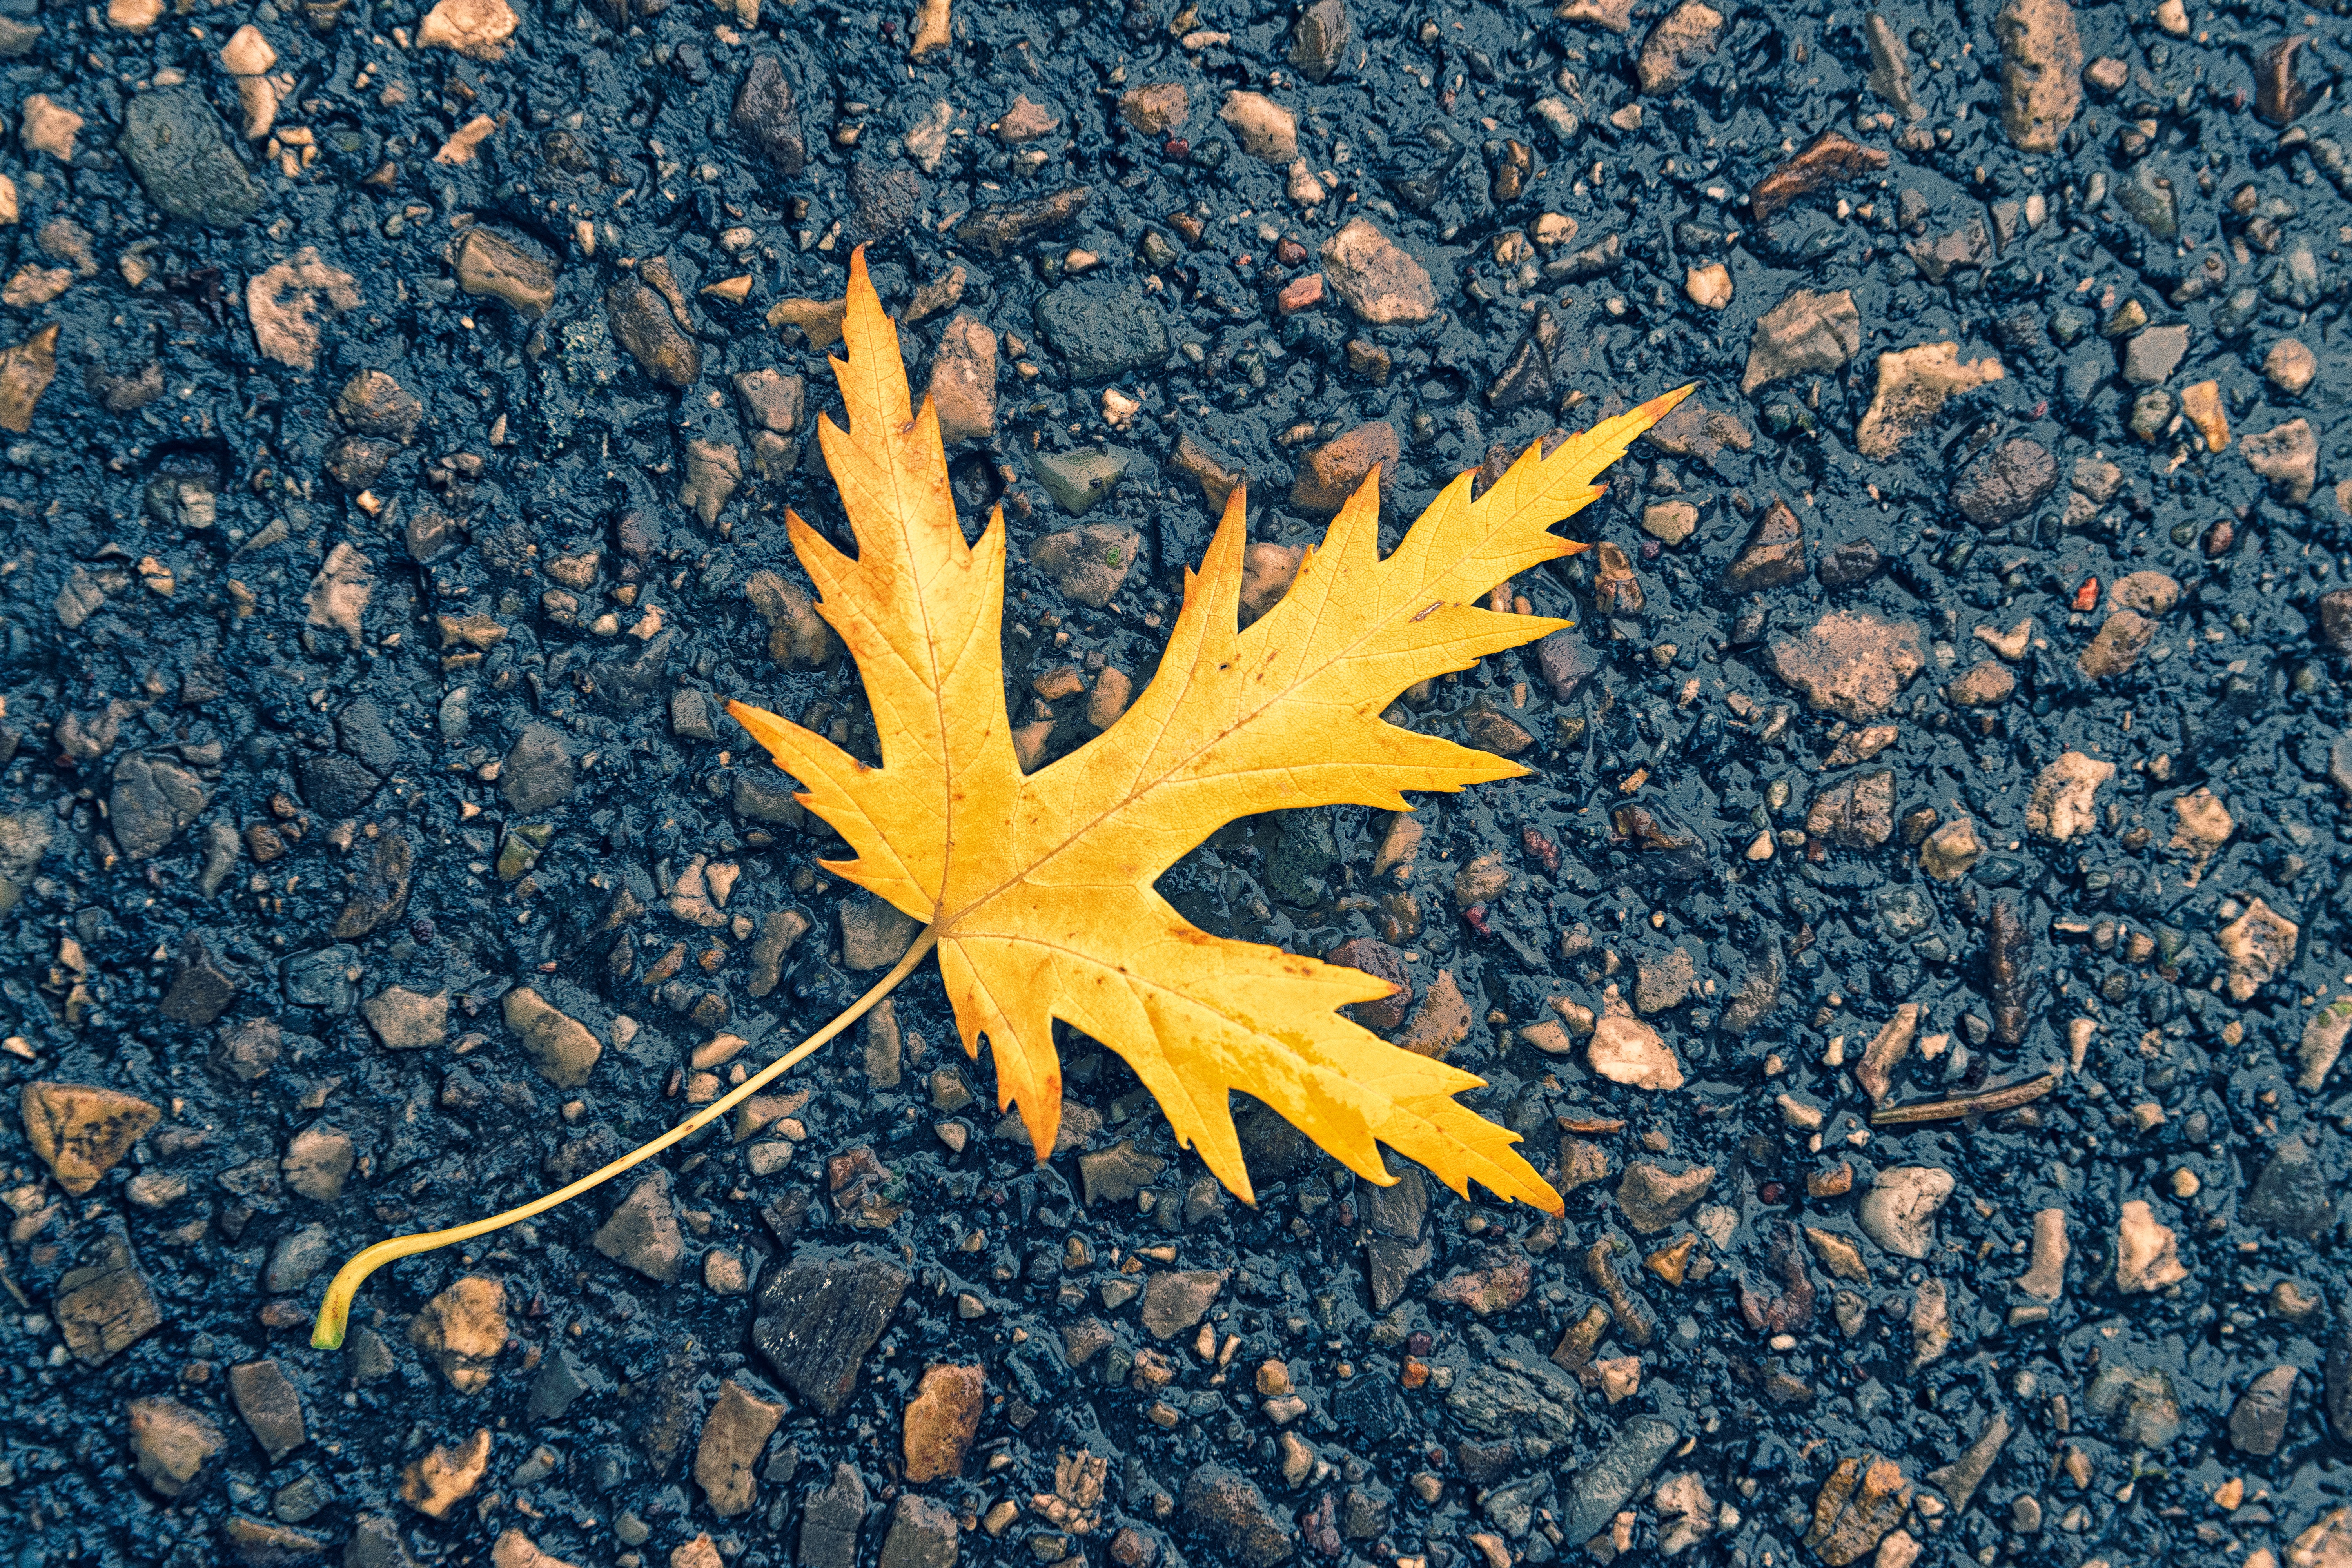
leaf, yellow, tree, sky, maple leaf, plant, woody plant, asphalt, autumn, flower, grass, plane, soil, deciduous, Black maple, sweet gum, maple, road surface